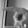
ASL letter: P